Disgaea

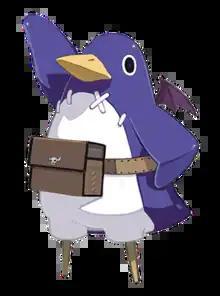
Prinny

Prinnies explode when thrown due to the human soul being unstable, and thus, a jostling, such as being tossed, will cause them to do as such. Prinnies are also mass-produced with demon souls, which leaves them stable. During a certain time of the year a red moon appears in the sky of the Underworld; when this happens, all the Prinnies meet together and Prinnies who have earned enough money are allowed to reincarnate.